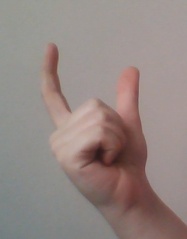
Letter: nun